Abraham Jacob van der Aa

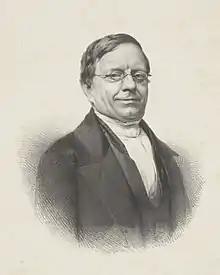
Abraham Jacob van der Aa, portrait by Adrianus Johannes Ehnle

Abraham Jacob van der Aa (7 December 1792 – 21 March 1857) was a Dutch writer best known for his dictionaries, one of notable people and the other of notable places in the Netherlands.